Lusigny-sur-Ouche

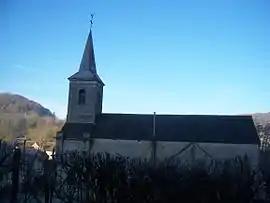
The church in Lusigny-sur-Ouche

Lusigny-sur-Ouche is a commune in the Côte-d'Or department in the region of Bourgogne-Franche-Comté in eastern France.